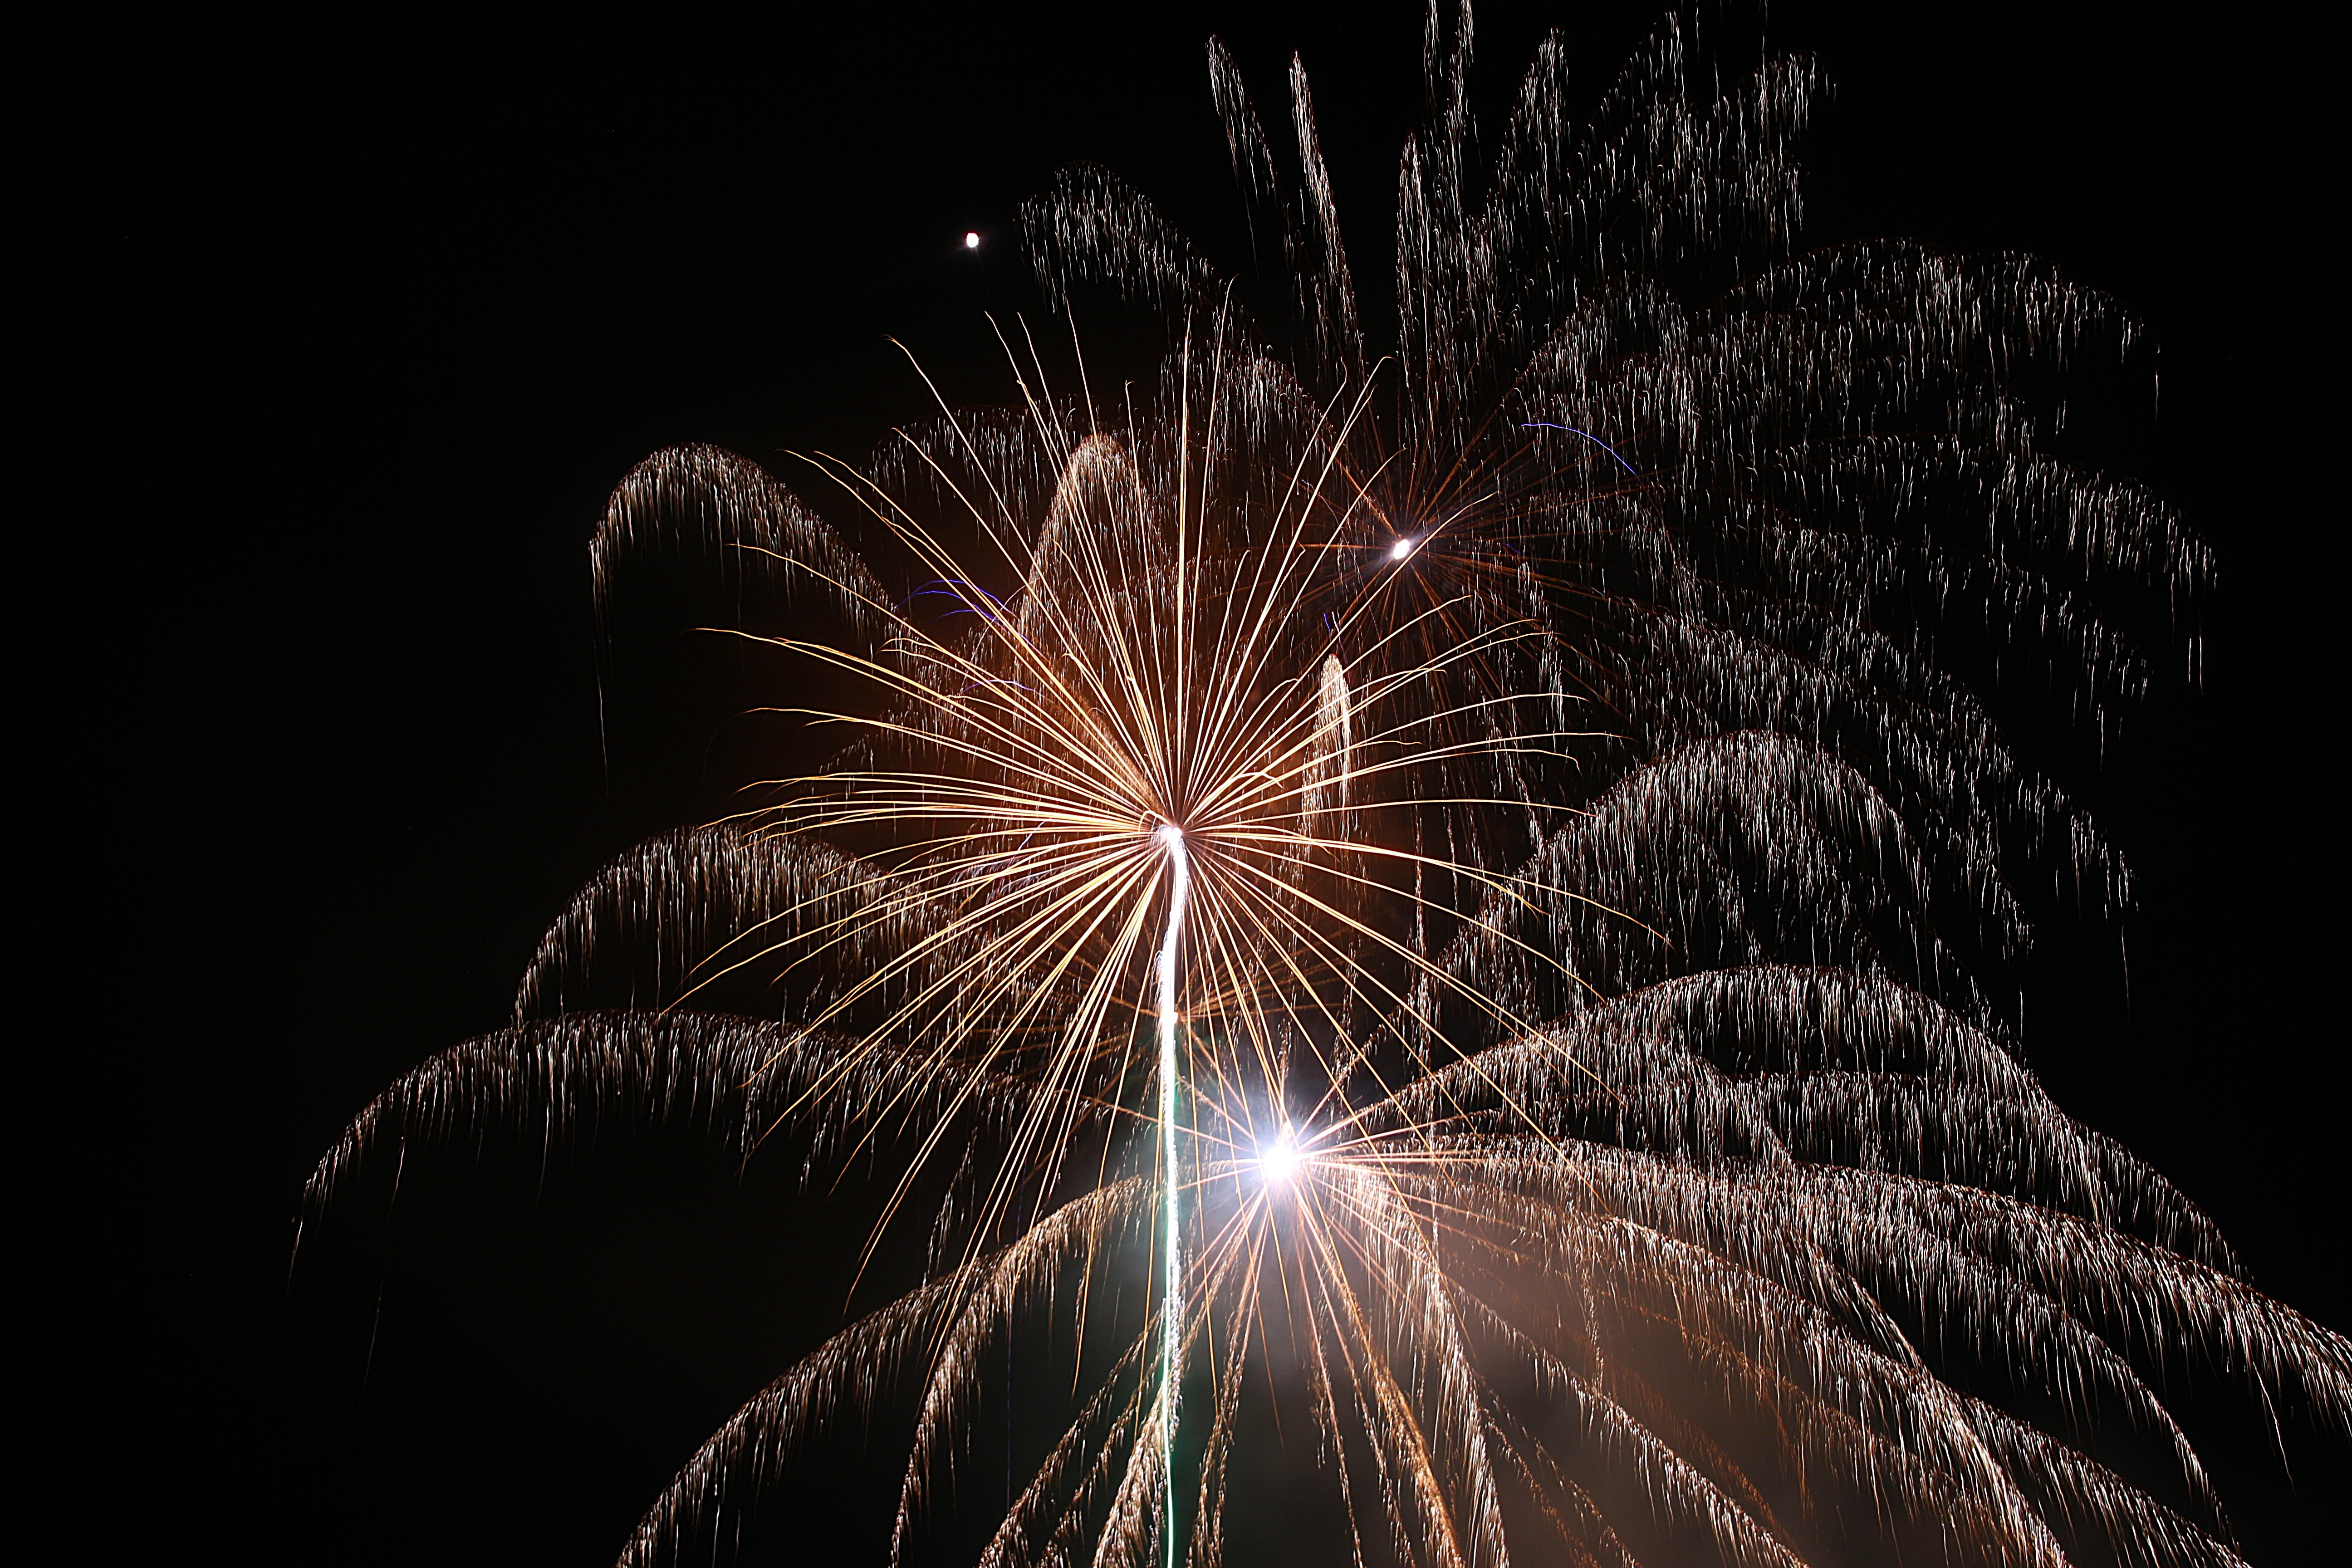
light, sky, night, smoke, recreation, color, colorful, pyrotechnics, rocket, explosion, lights, fireworks, event, midnight, new year's eve, shower of sparks, fireworks art, outdoor recreation